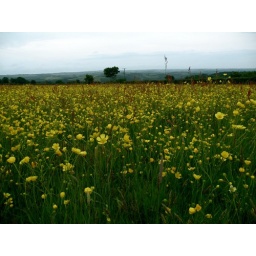
There are three set aside meadows just like this over the road from my house - truly stunning!